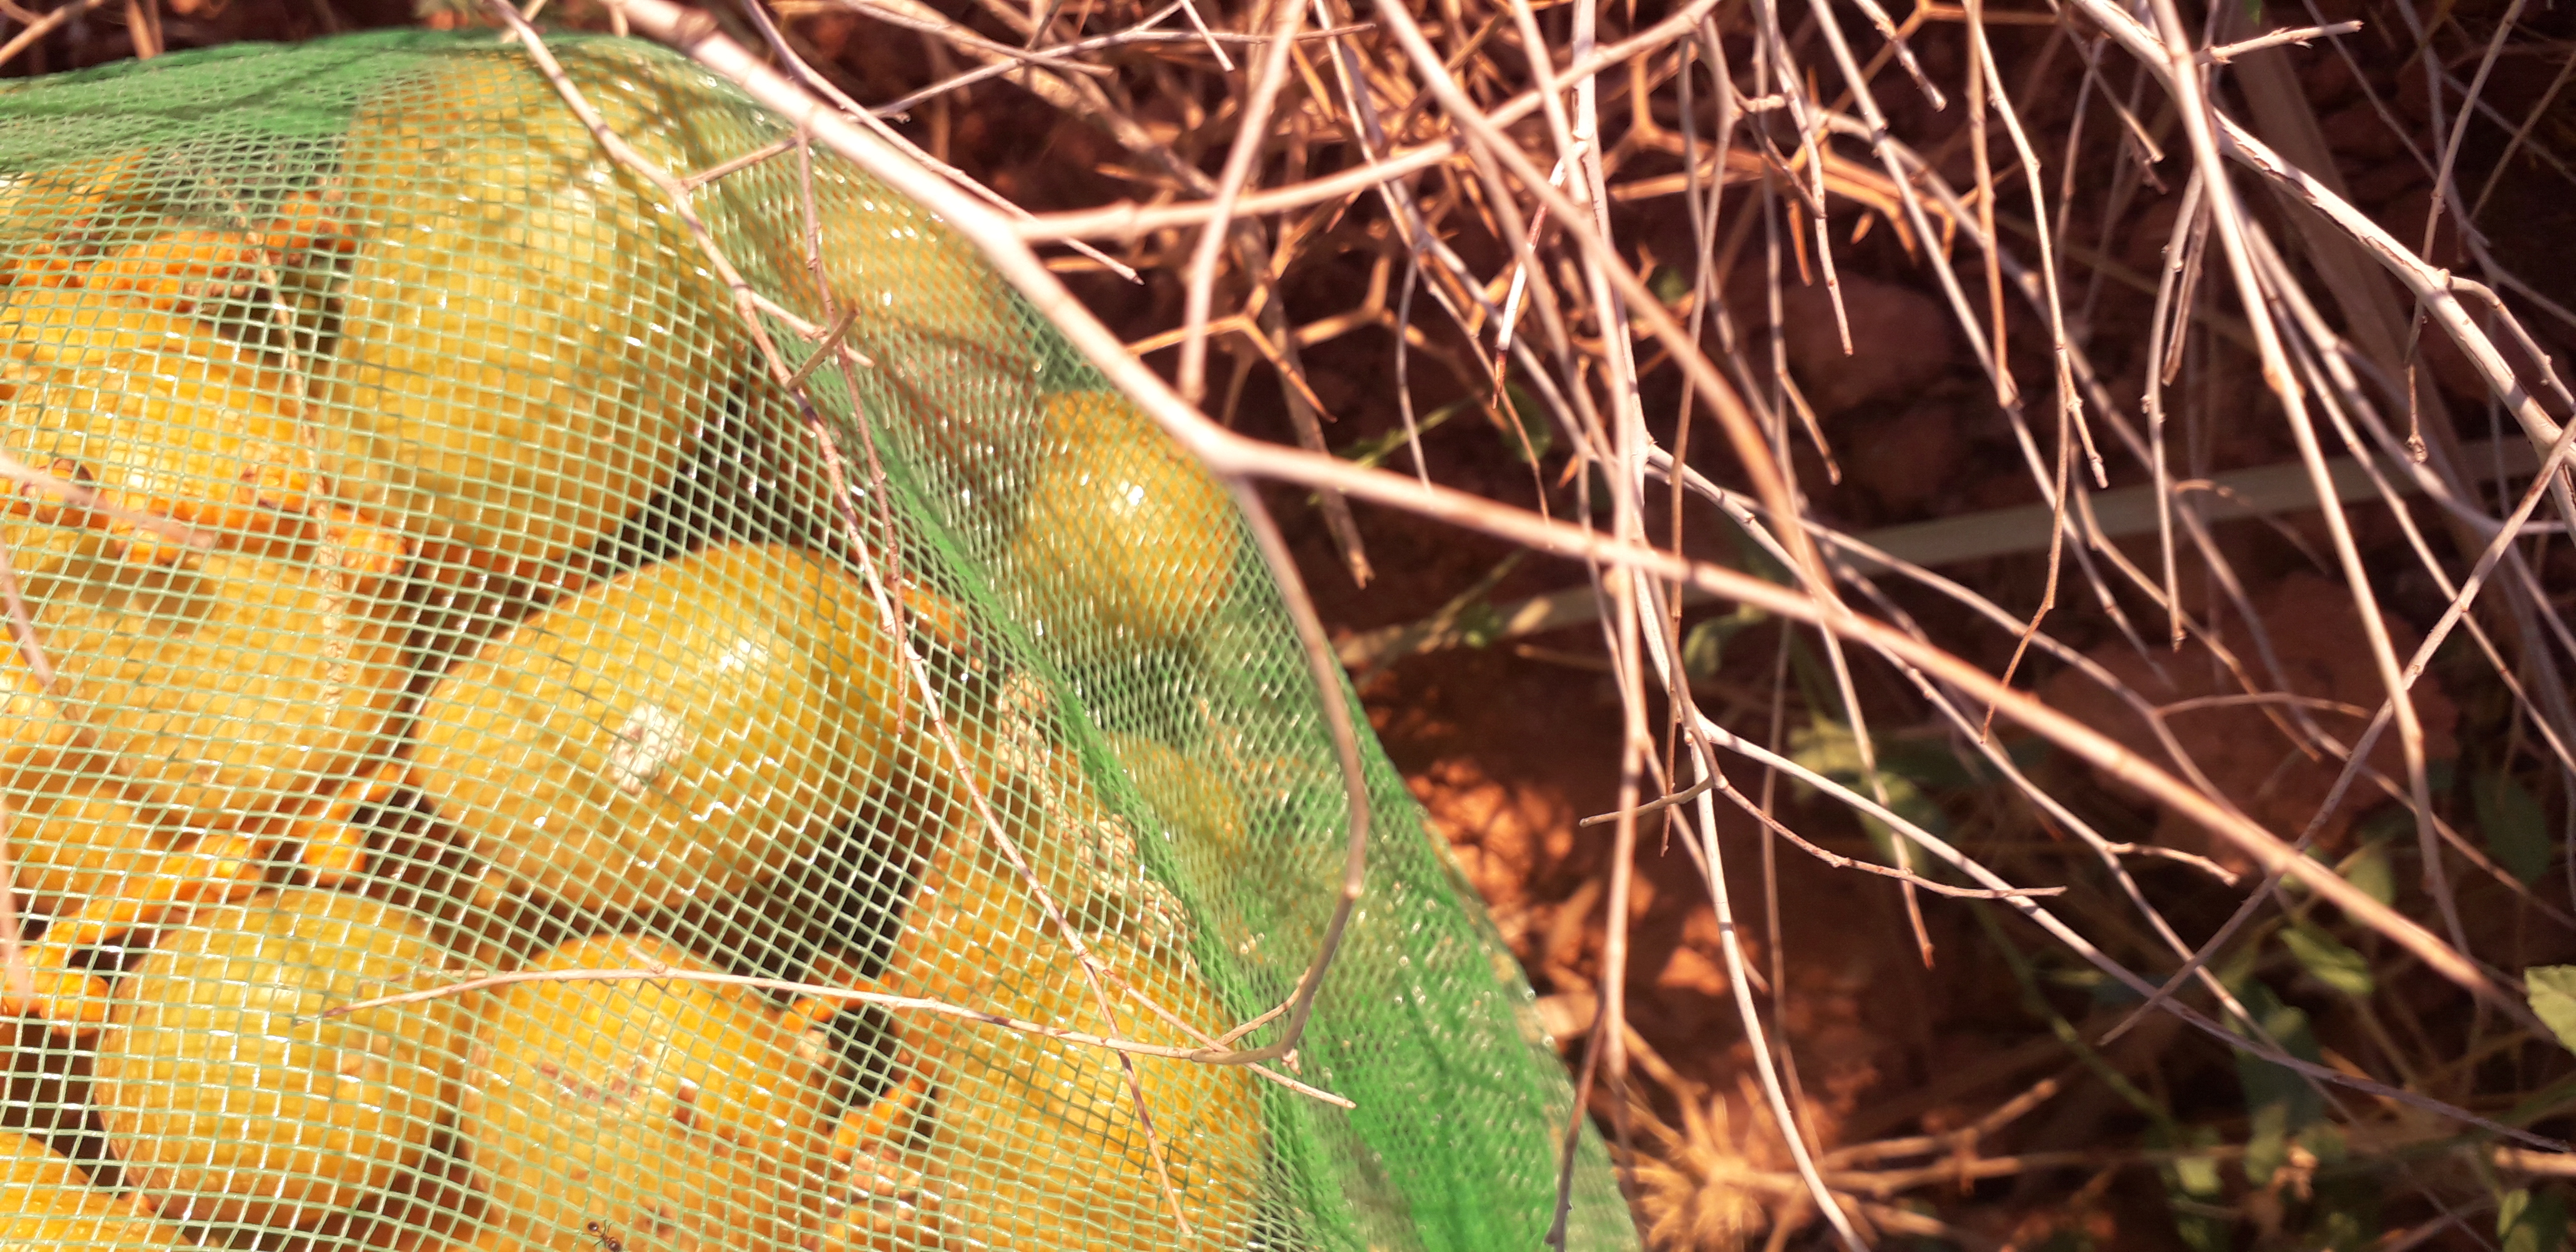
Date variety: Boufagous